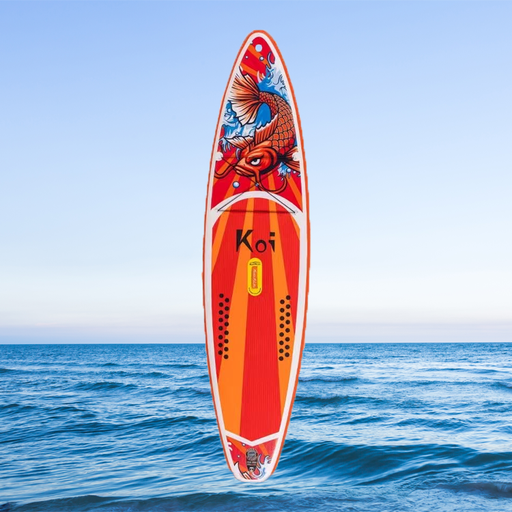
קטגוריה: שוברים וחוויות
תיאור: גלשן סאפ מתנפח לים
מידע נוסף: מתנה בתוספת תשלום